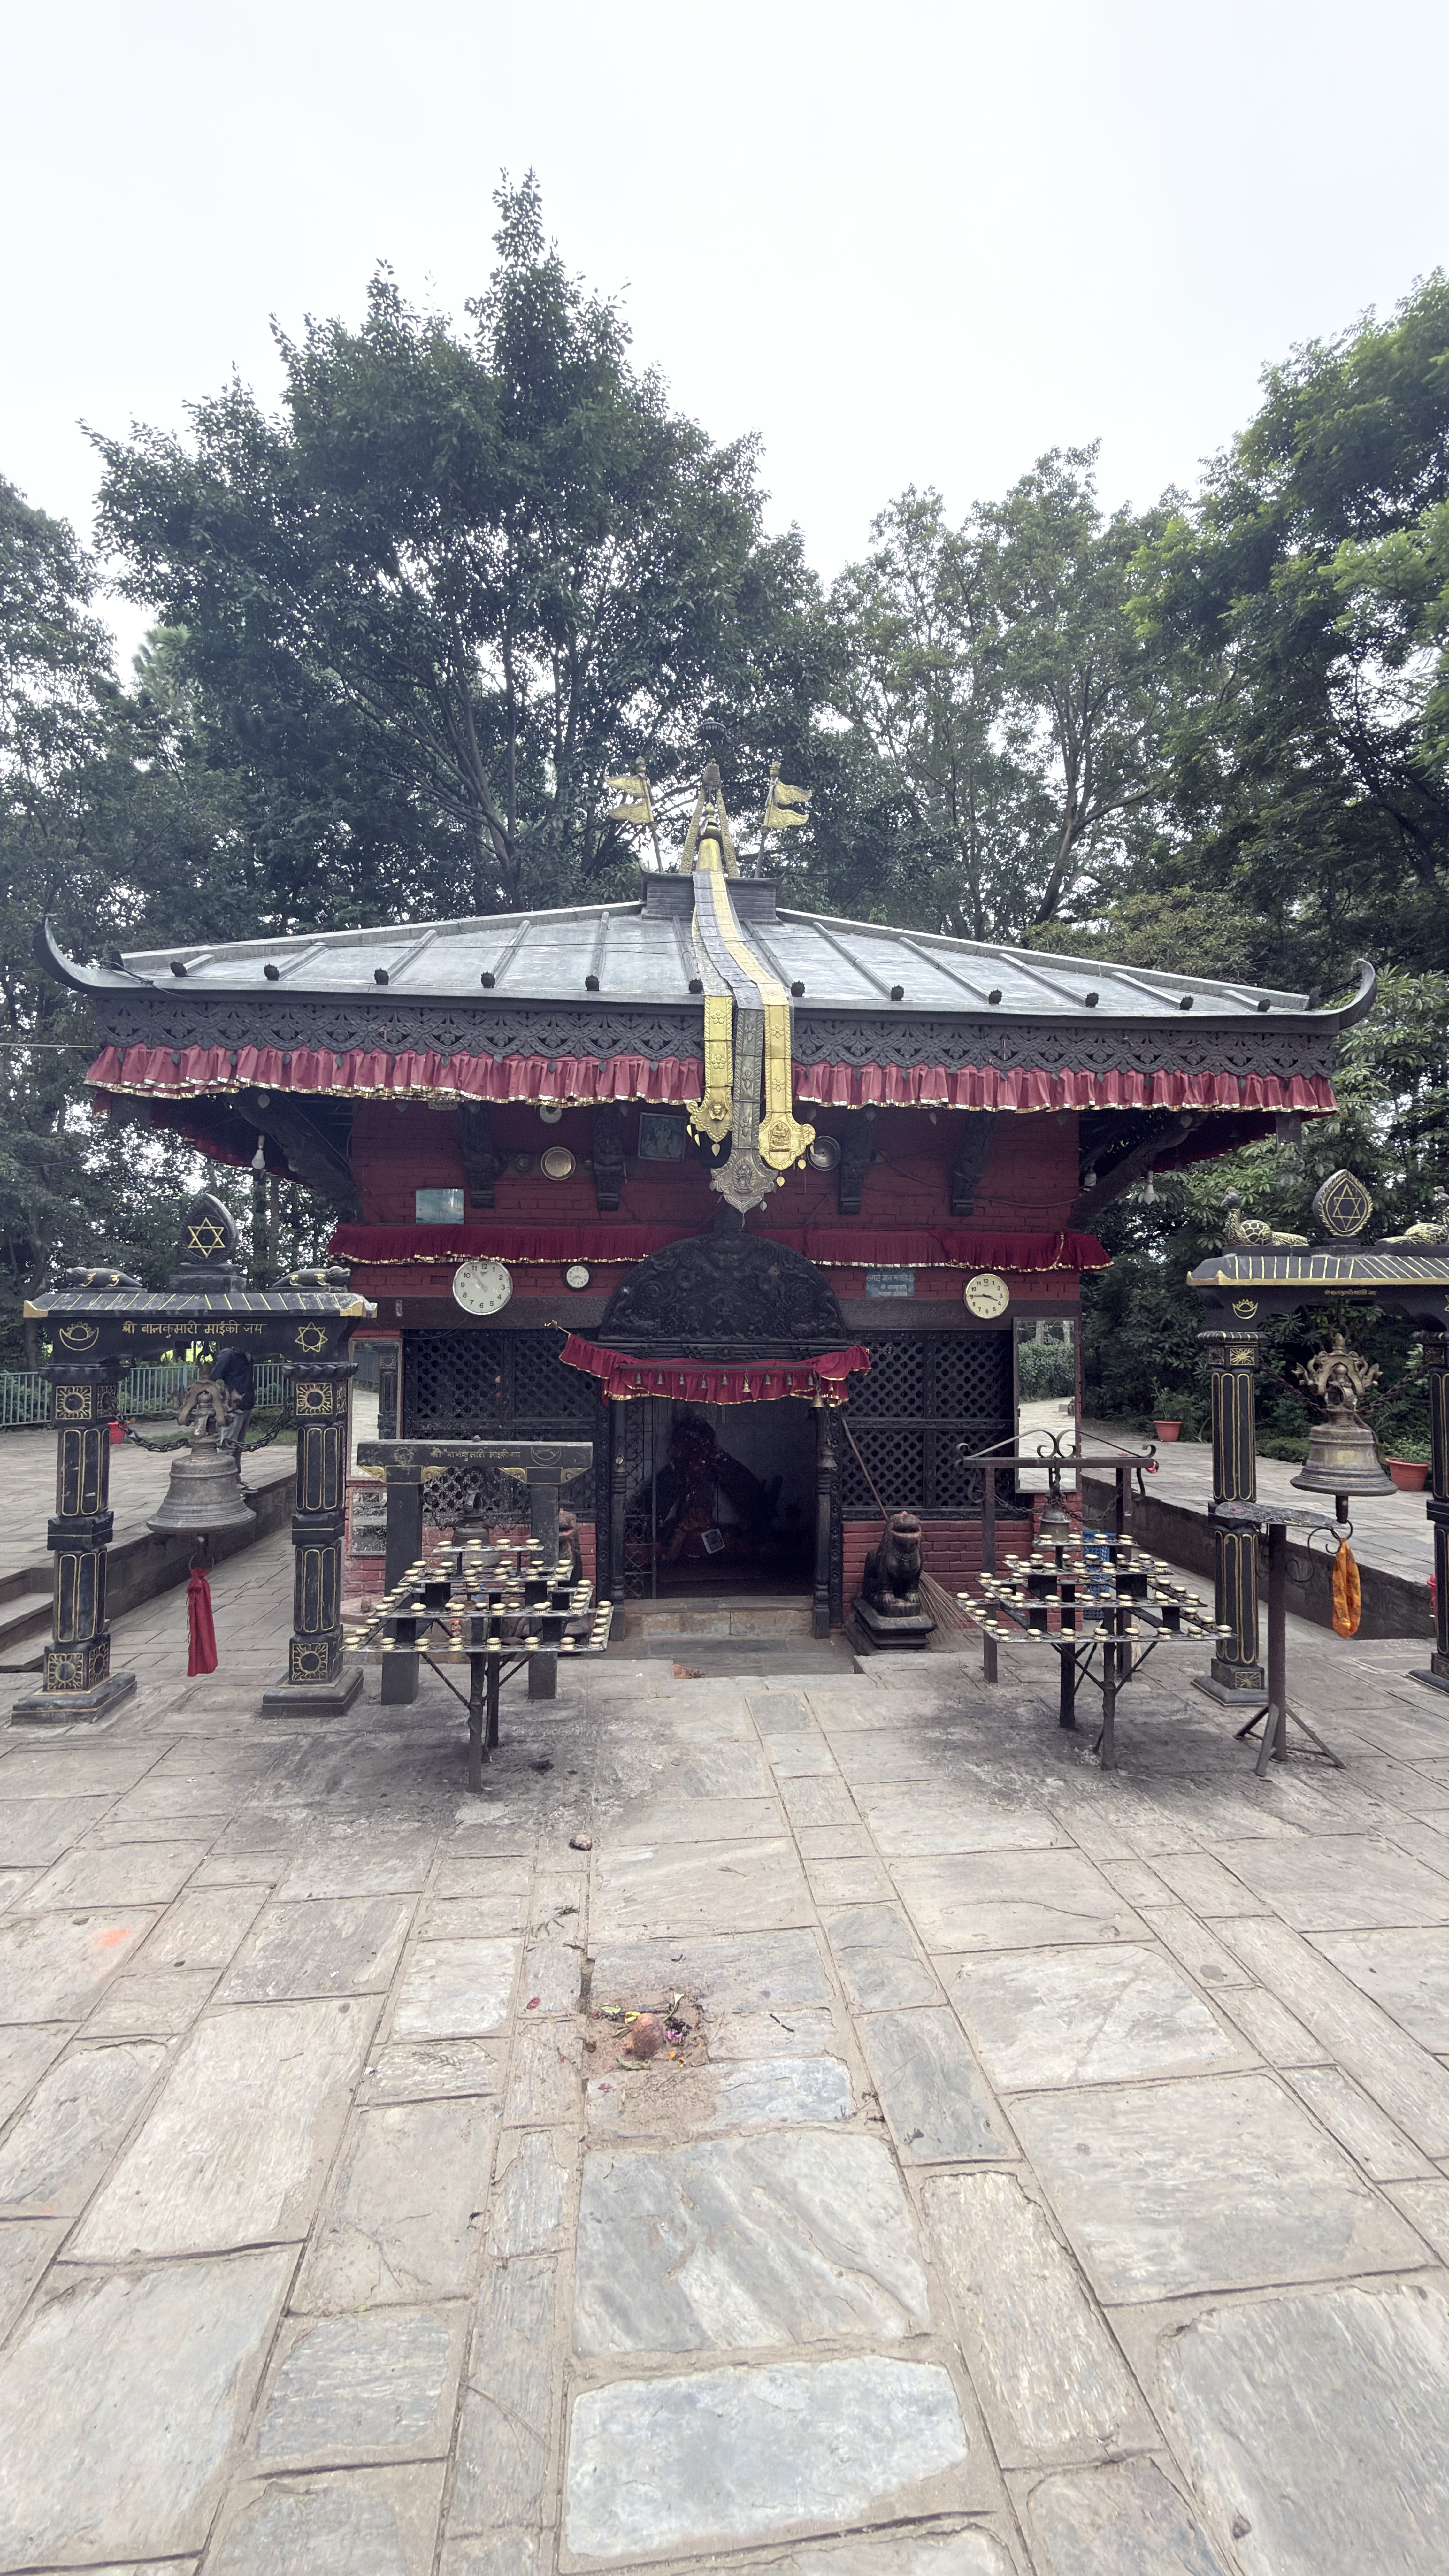
Heritage site: Balkumari_Temple